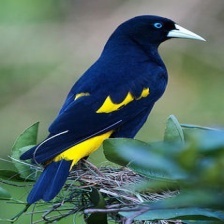
Species: YELLOW CACIQUE
Scientific name: CACICUS CELA